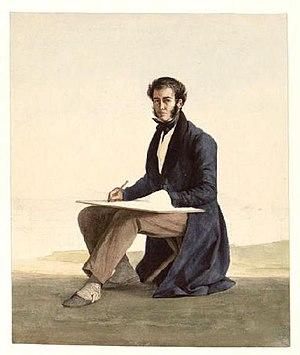
Guillaume Bodinier, né le 9 février 1795 à Angers, où il est mort le 25 août 1872, est un peintre français.